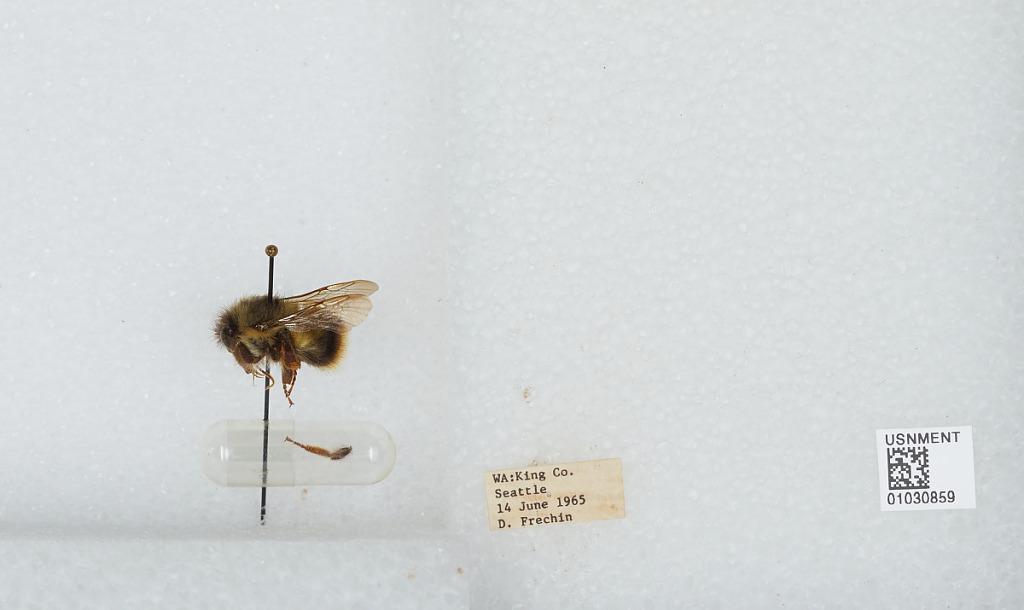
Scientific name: Bombus (Pyrobombus) mixtus Cresson
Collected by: D. Frechin
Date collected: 1965-6-14
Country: United States
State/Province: Washington
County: King
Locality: Seattle
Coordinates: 47.6097, -122.333